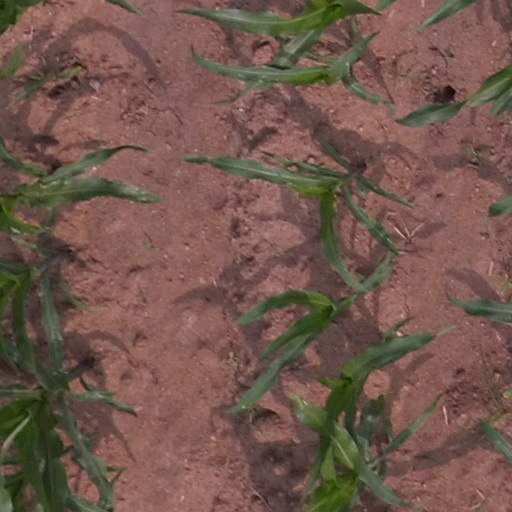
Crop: maize; corn